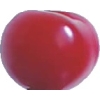
Label: cherry_sour